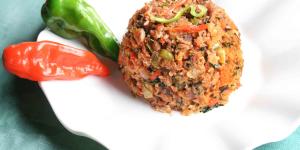
cazon estilo margariteno